K. P. Parameswaran

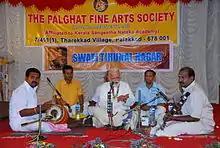
Accompanying Sri T.K.Govinda Rao

He is an 'A' Graded artist of All India Radio (AIR). He is a torch bearer of the Thanjavur style of Mridangam playing. Apart from playing he is also a good mridangam teacher. He has many number of disciples who are already prominent in the field.